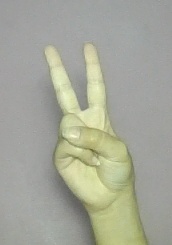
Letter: taa